Dayton–Campbell Historic District

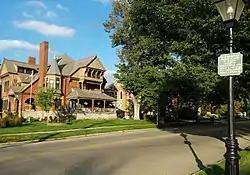

Dayton Lane Historic District is a registered historic district in Hamilton, Ohio, listed in the National Register on 1983-06-30. It contains 209 contributing buildings.